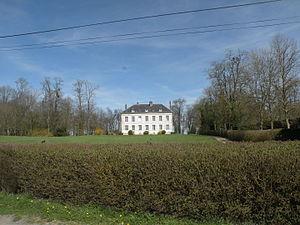
Fay-les-Étangs château
Cet article recense de manière non exhaustive les châteaux, maisons fortes, mottes castrales, situés dans le département français de l'Oise. Il est fait état des inscriptions et classements au titre des monuments historiques, ainsi que de l'inscription au pré-inventaire des jardins remarquables.
Fay-les-Étangs est une commune française située dans le département de l'Oise en région Hauts-de-France.